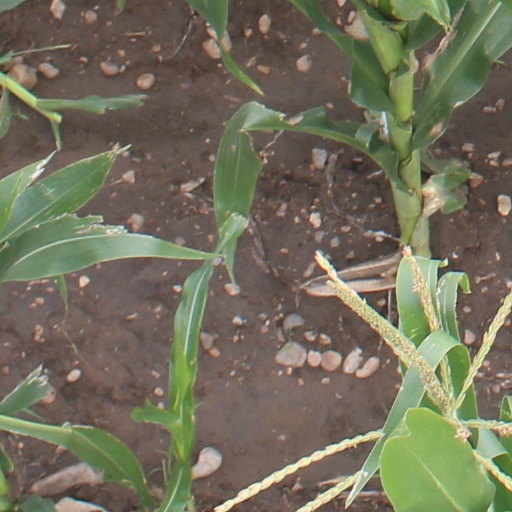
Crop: maize; corn